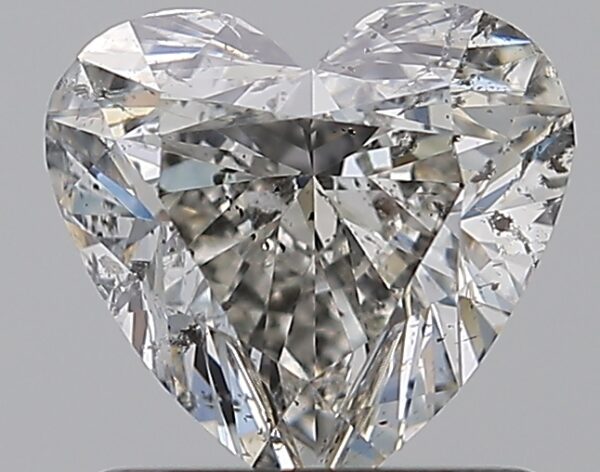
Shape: heart
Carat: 1
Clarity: I1
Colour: I
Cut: GD
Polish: VG
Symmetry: VG
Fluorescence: F
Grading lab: GIA
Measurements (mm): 6.37 x 6.78 x 3.76